Tim McGraw (song)

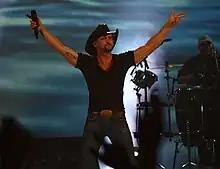
American country musician Tim McGraw performing, wearing a cowboy hat

Swift developed the idea for "Tim McGraw" during a math class at school and wrote it within 15 minutes. She thought about how her relationship with her senior boyfriend would end because he would leave for college: "I started thinking about all the things that I knew would remind him of me." After finishing school, she came to the Sony/ATV office to finish the song with co-writer Liz Rose; they completed the track on a piano. According to Rose, Swift came to her with "the idea and the melody, knowing exactly what she wanted". The two brainstormed ideas to polish the track, and the first thing that came to Swift was her love for Tim McGraw's music. The final lyrics contain several personal references, including Swift's favorite song of McGraw: "Can't Tell Me Nothin" from his 2004 album "Live Like You Were Dying".